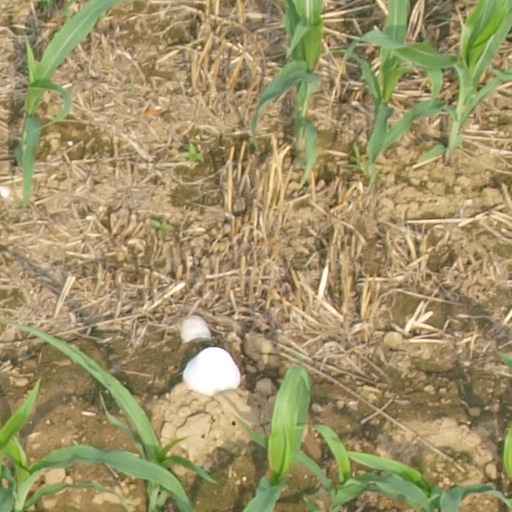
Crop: maize; corn